White Oak High School (North Carolina)

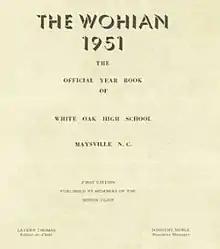
1951 School Yearbook

From 1927 to 1950, the school was without an official annual or yearbook. During the 1950–51 school year, under the leadership of teacher Mrs. Clyde Morton Ward, the first yearbook was published. The first edition was called "The WOHIAN".